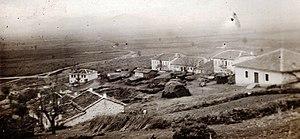
Braykovtsi est un village du sud-est de la Macédoine du Nord, situé dans la municipalité de Valandovo. Le village comptait 437 habitants en 2002.